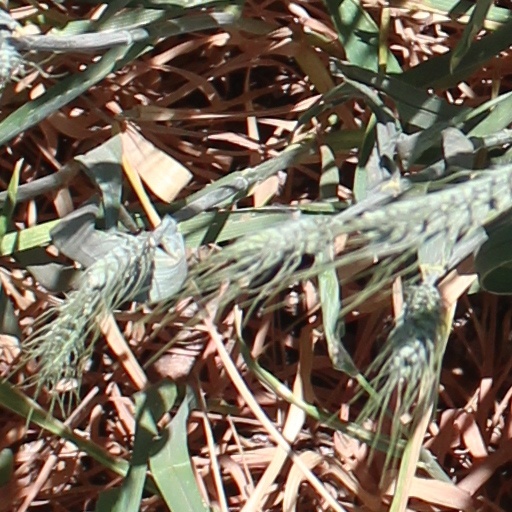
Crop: wheat